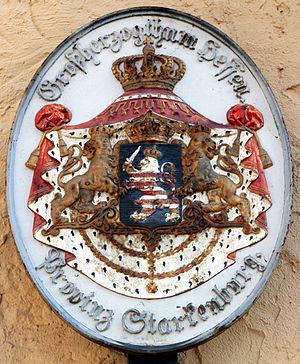
La province de Starkenbourg était l'une des trois provinces du Grand-duché de Hesse et plus tard de l'État populaire de Hesse.